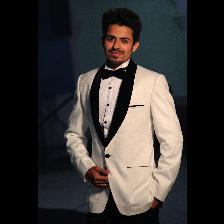
Label: Human